November 2002 lunar eclipse

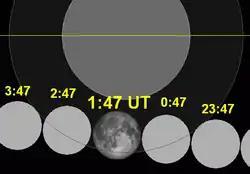
Hourly motion shown right to left

A penumbral lunar eclipse occurred at the Moon’s ascending node of orbit on Wednesday, November 20, 2002, with an umbral magnitude of −0.2246. A lunar eclipse occurs when the Moon moves into the Earth's shadow, causing the Moon to be darkened. A penumbral lunar eclipse occurs when part or all of the Moon's near side passes into the Earth's penumbra. Unlike a solar eclipse, which can only be viewed from a relatively small area of the world, a lunar eclipse may be viewed from anywhere on the night side of Earth. Occurring about 3.8 days after apogee (on November 16, 2002, at 6:30 UTC), the Moon's apparent diameter was smaller.